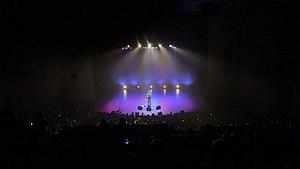
Michael « Mike » David Rosenberg né le 17 mai 1984 à Brighton, plus connu sous son nom de scène Passenger, est un auteur-compositeur-interprète folk anglais. Son surnom provient du groupe folk-rock dont il est le fondateur, principal chanteur et compositeur. Le groupe a sorti un seul album. Lorsque les membres du groupe décident de se séparer en 2009, Mike Rosenberg choisit de garder le nom du groupe comme nom de scène pour sa carrière solo. Il est principalement connu pour sa chanson Let Her Go.